Clay Township, Michigan

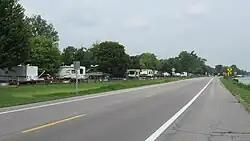
Looking north on M-29 along the St. Clair River at Algonac State Park

According to the U.S. Census Bureau, the township has a total area of , of which is land and (57.17%) is water.